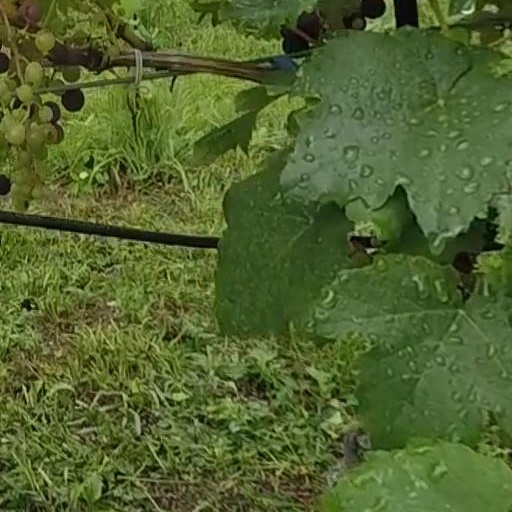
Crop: grape